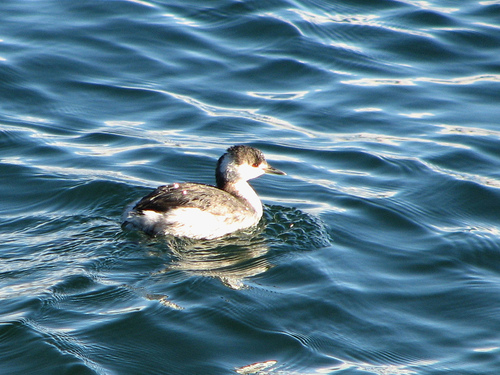
this bird has a brown crown, a white throat, and a brown spotted back
this bird is white and brown in color, with a skinny black beak and a dark eye ring.
bird is gray in color with a long neck and a long thick beak.
this bird has a grey back and head with a white colored flank and side.
this is a large white bird with a black back and head.
this bird has wings that are gray and has a white belly
this bird is white and black in color, with a black beak.
this bird is white with brown and has a long, pointy beak.
this medium-sized bird has has light and dark grey feathers.
this bird has a white belly and a curved neck with a normal sized beak and black head.
Species: Horned Grebe